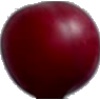
Label: Cherry Wax Red 1